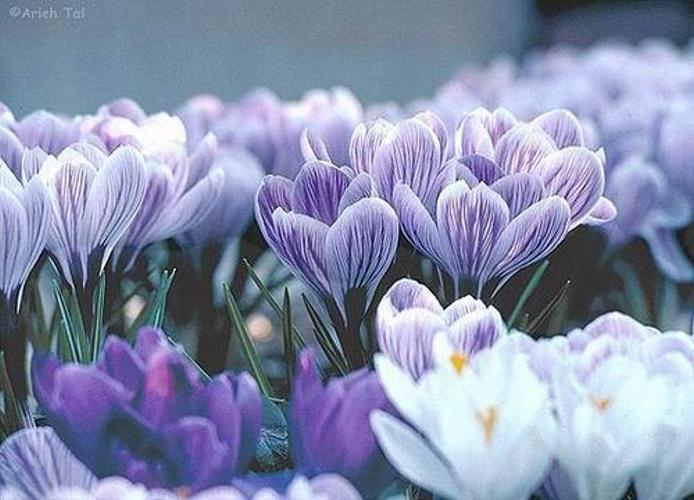
Flower: Crocus